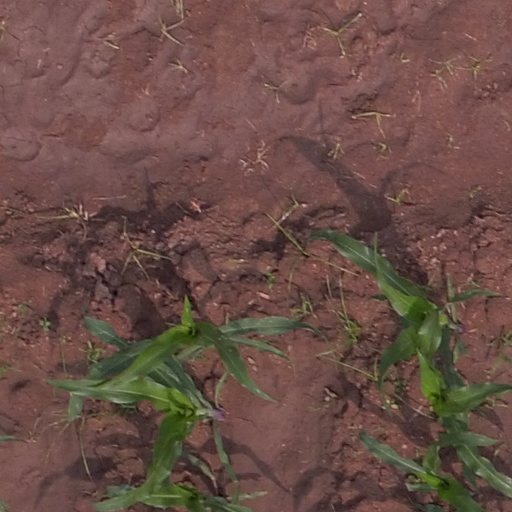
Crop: maize; corn